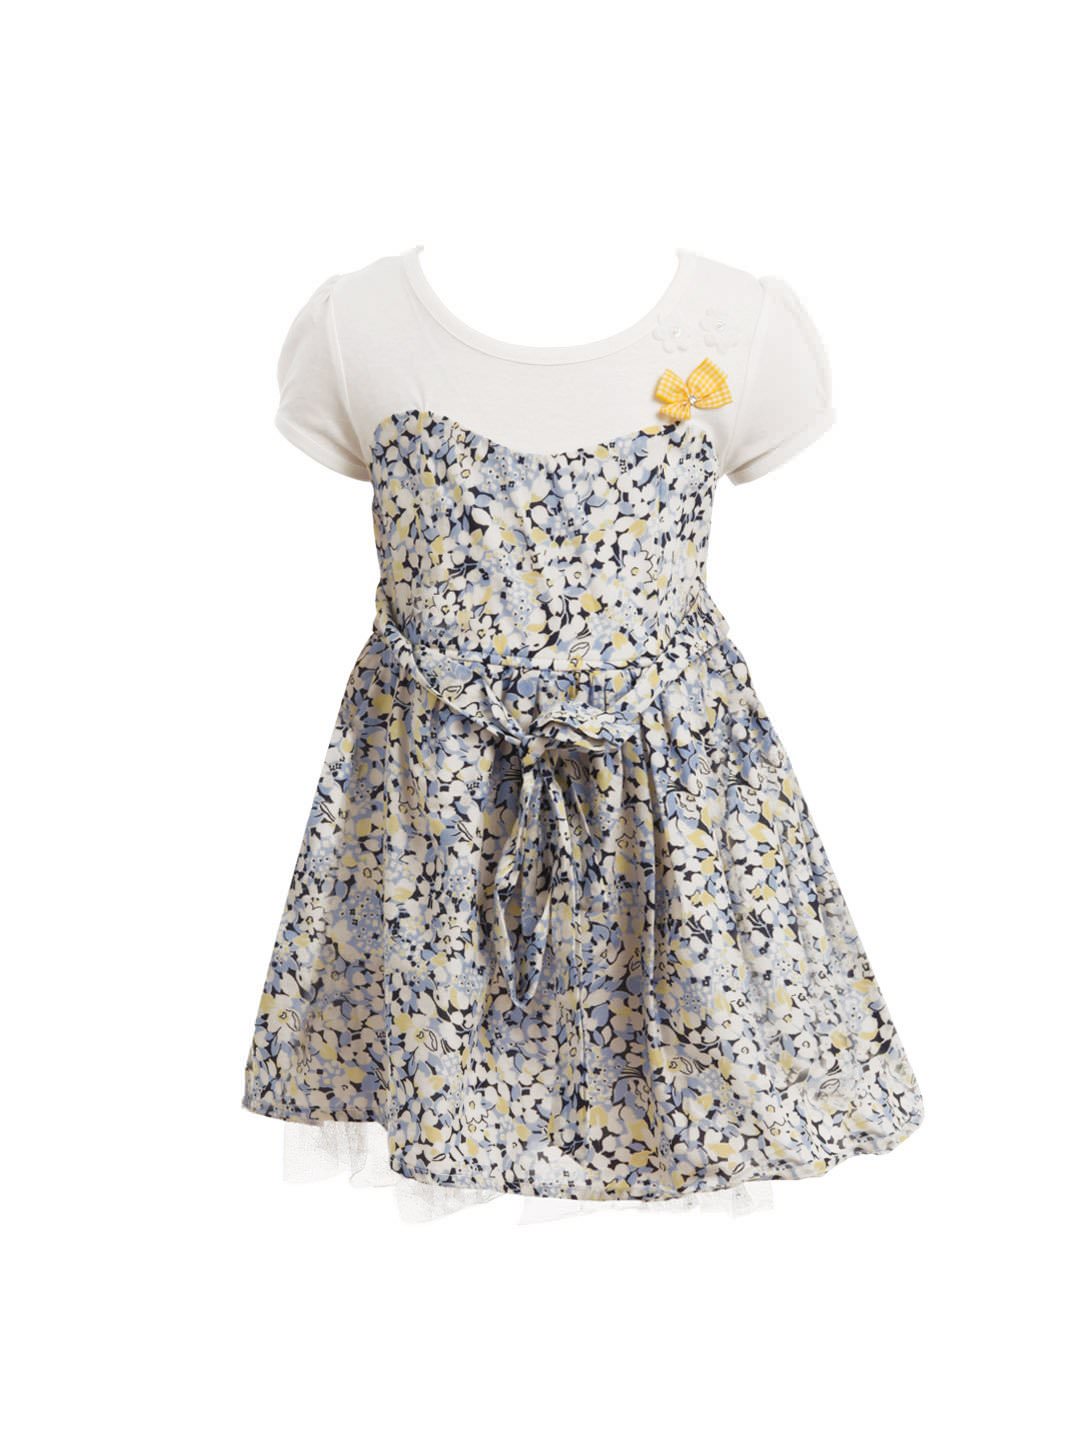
Doodle Girls Blue Printed Dress
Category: Apparel / Dress / Dresses
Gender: Girls
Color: Blue
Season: Summer 2012
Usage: Casual